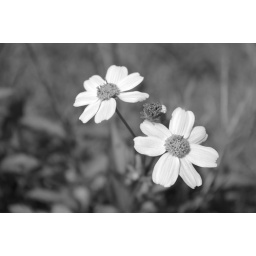
Flowers by the sea shore - black and white